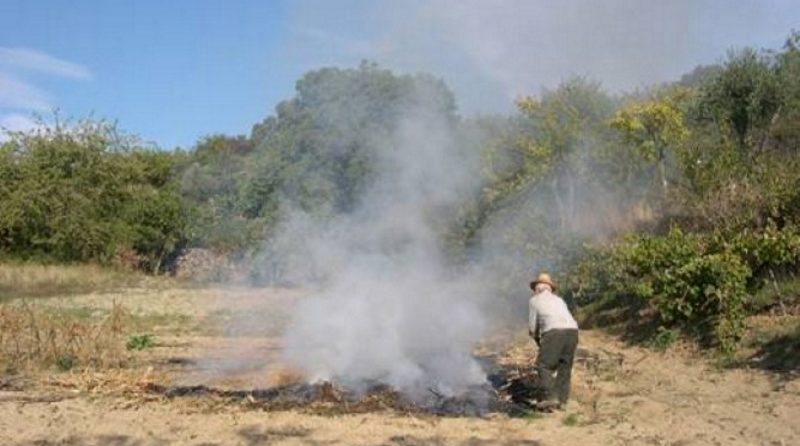
Fire: no
Smoke: yes